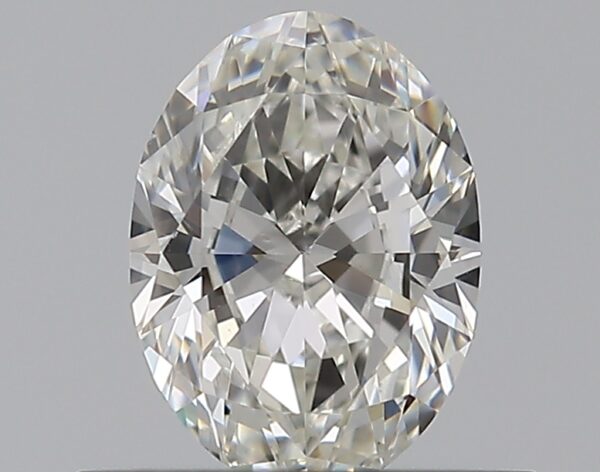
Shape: oval
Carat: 0.5
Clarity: VS2
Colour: H
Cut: EX
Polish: EX
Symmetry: VG
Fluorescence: N
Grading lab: GIA
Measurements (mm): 6.14 x 4.46 x 2.7